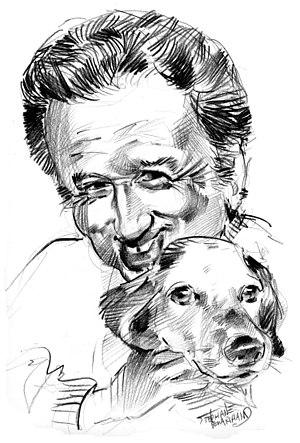
Dessin au crayon noir sur papier dessin
Michel Drucker est un animateur audiovisuel et producteur de télévision français né le 12 septembre 1942 à Vire.